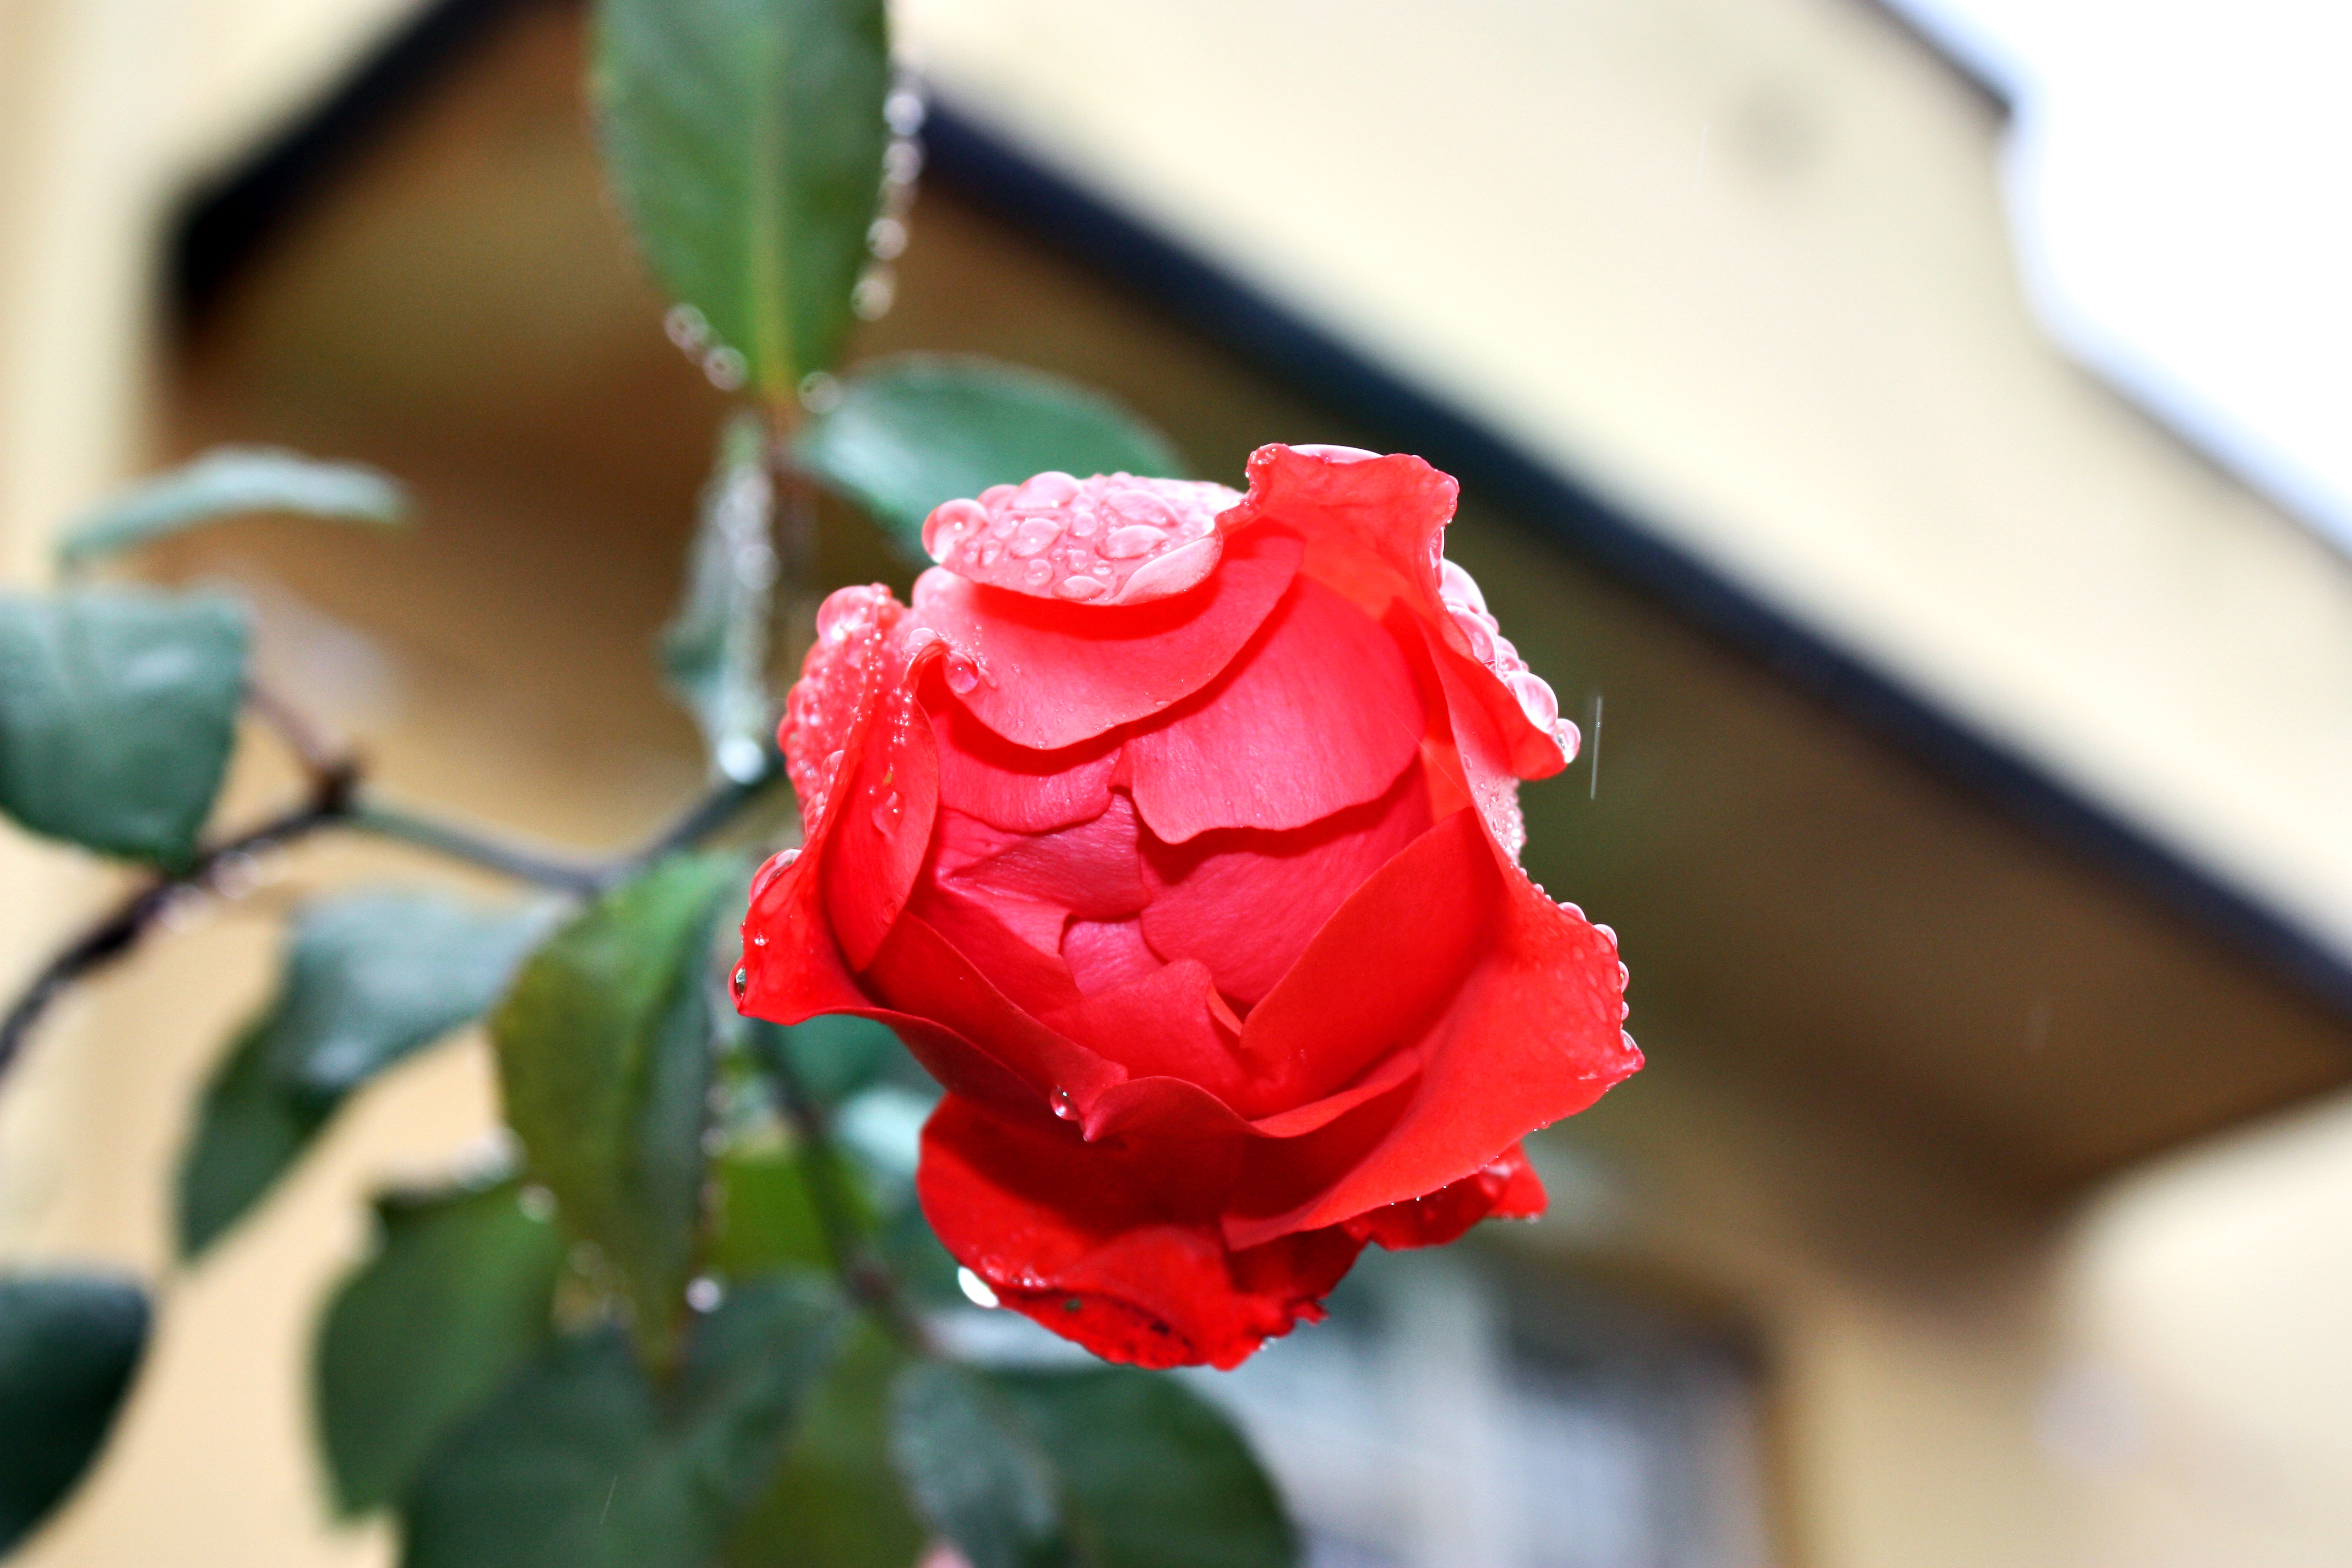
nature, outdoor, plant, flower, petal, bloom, floral, rose, orange, green, red, color, natural, fresh, garden, pink, flora, close up, focus, raindrops, floribunda, macro photography, flowering plant, garden roses, rose family, land plant